Elias Polk

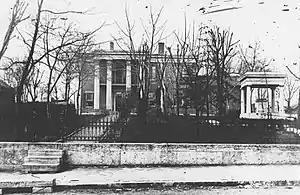
Polk Place in downtown Nashville

President Polk died on June 15, 1849, only three months after leaving office. From this time until the abolition of slavery in 1865, Elias Polk remained enslaved by the widowed, former first lady Sarah Childress Polk.